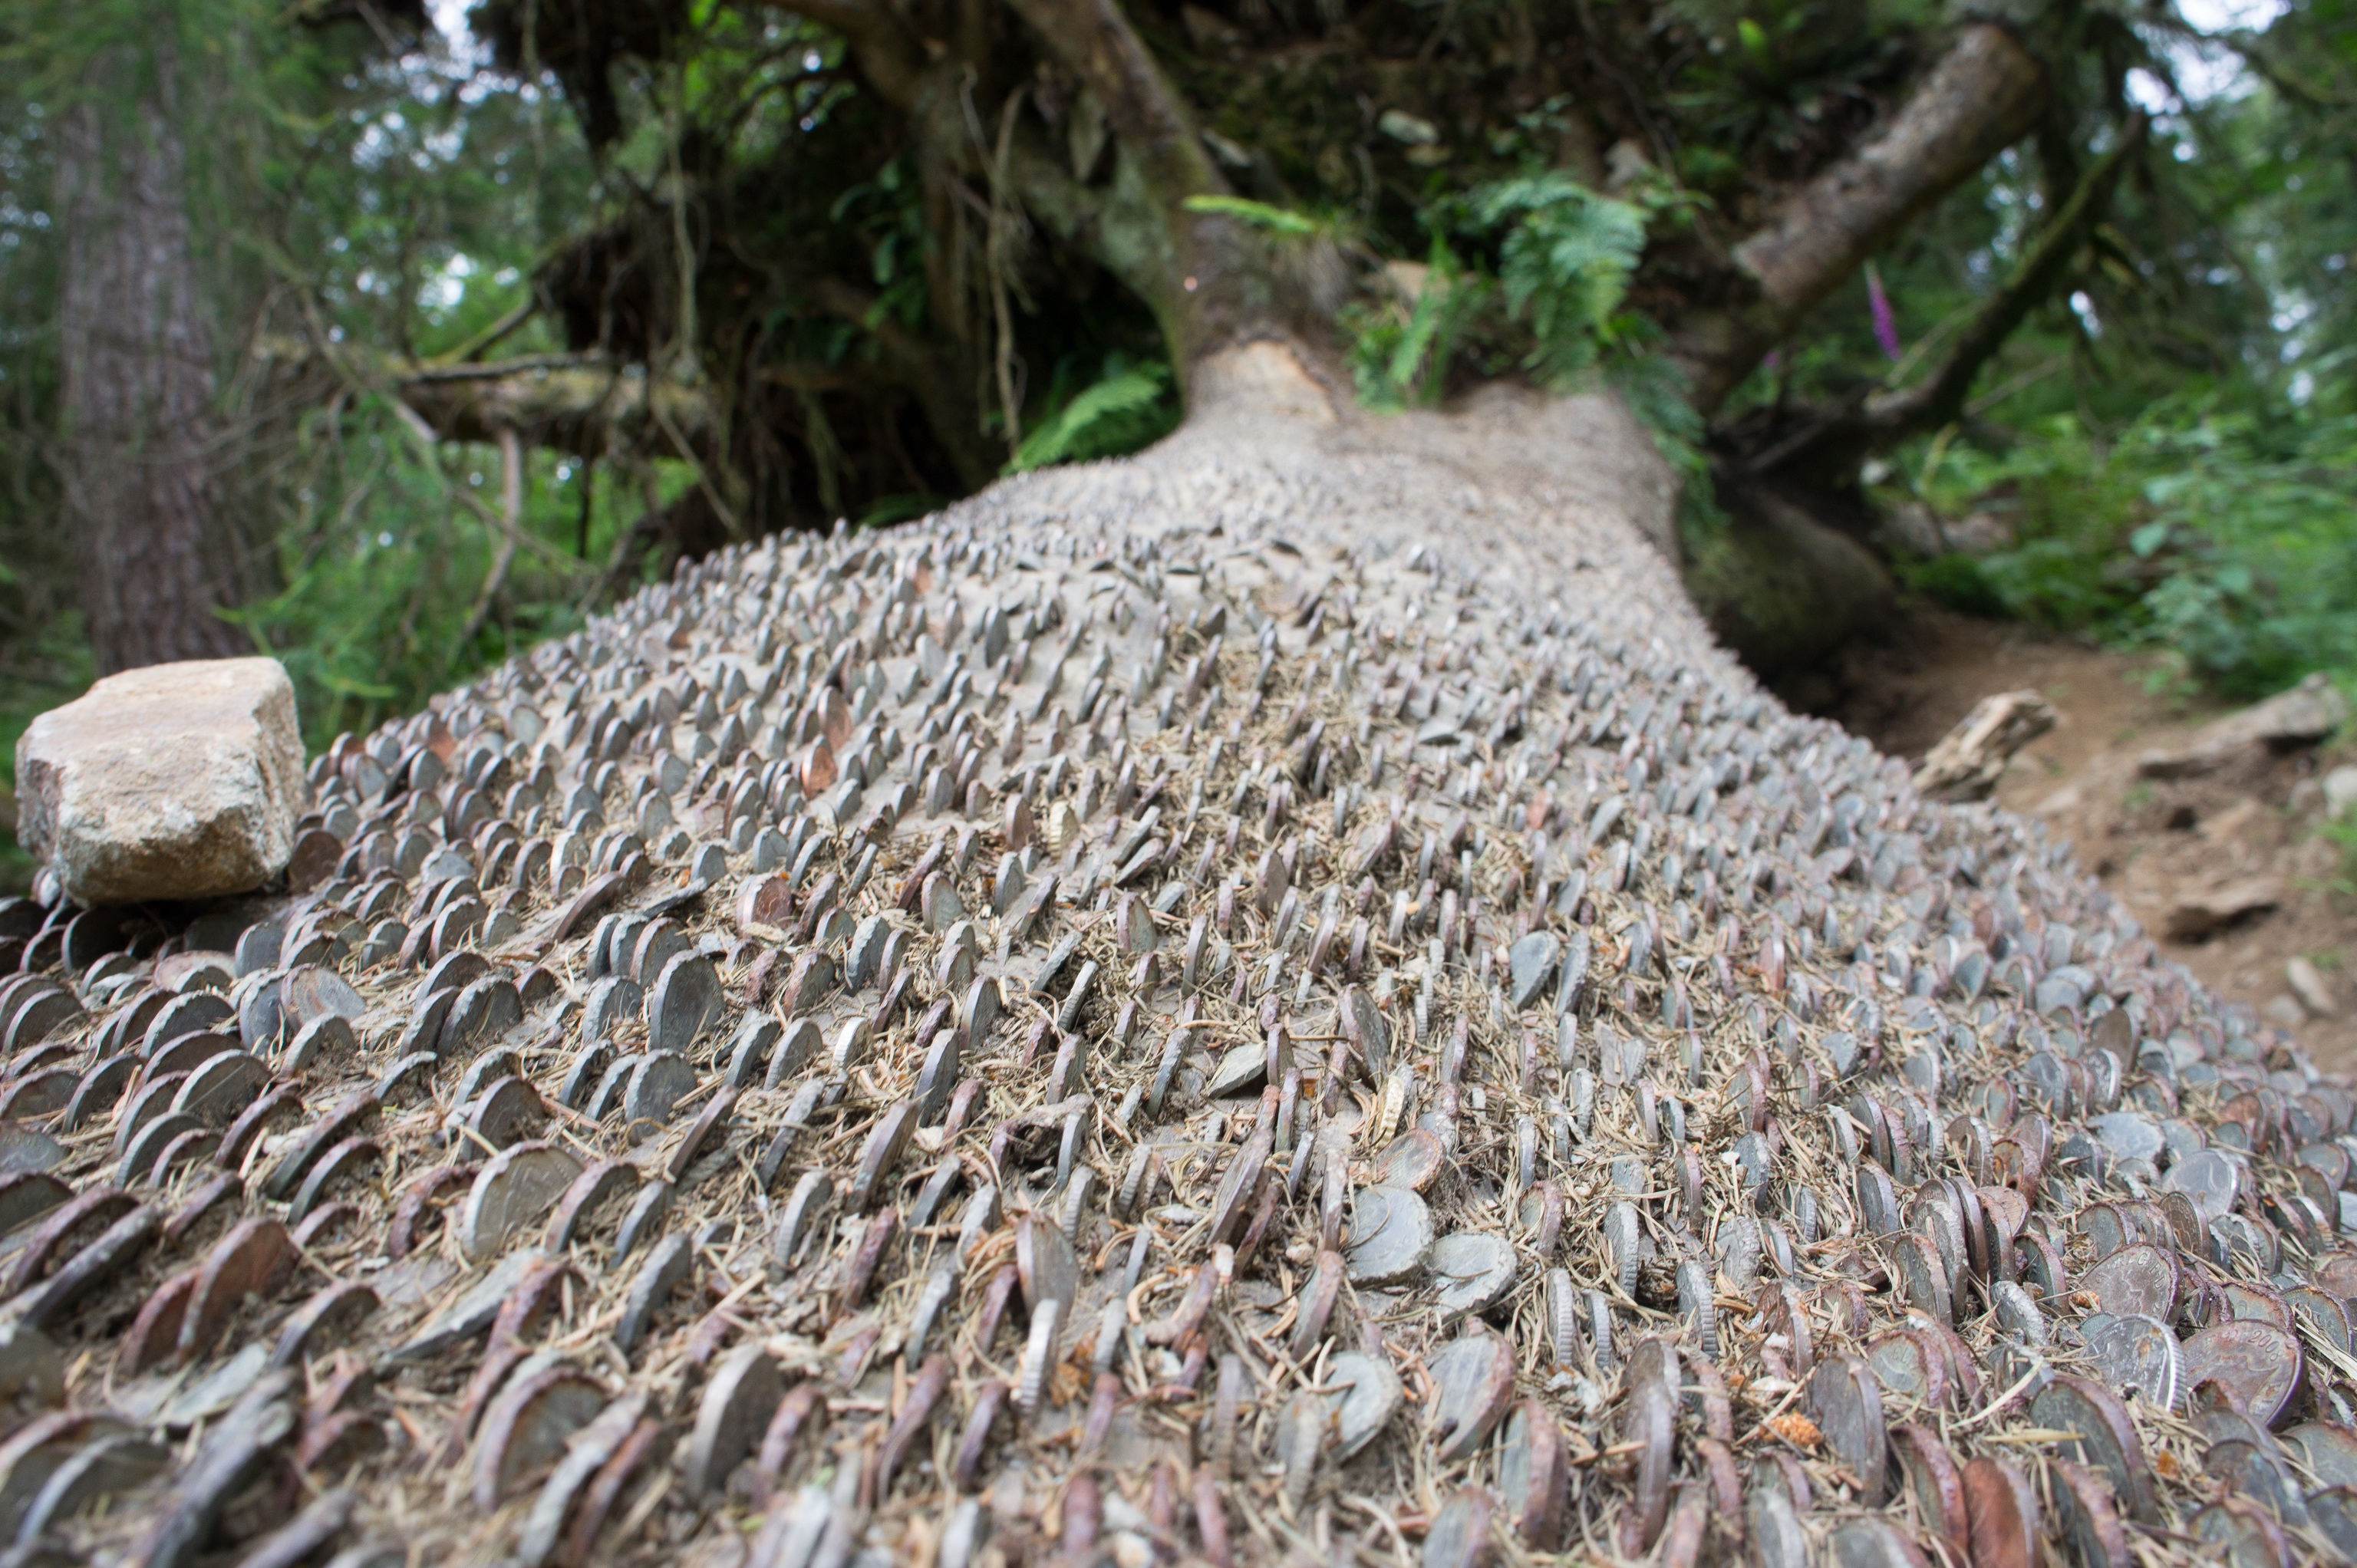
tree, rock, trunk, wildlife, money, fauna, success, coins